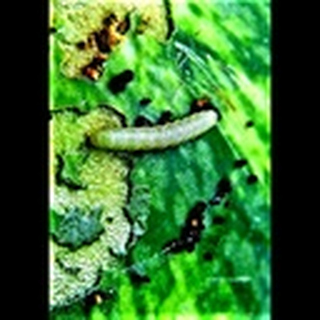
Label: cotton_army_worm